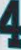
Number: 4